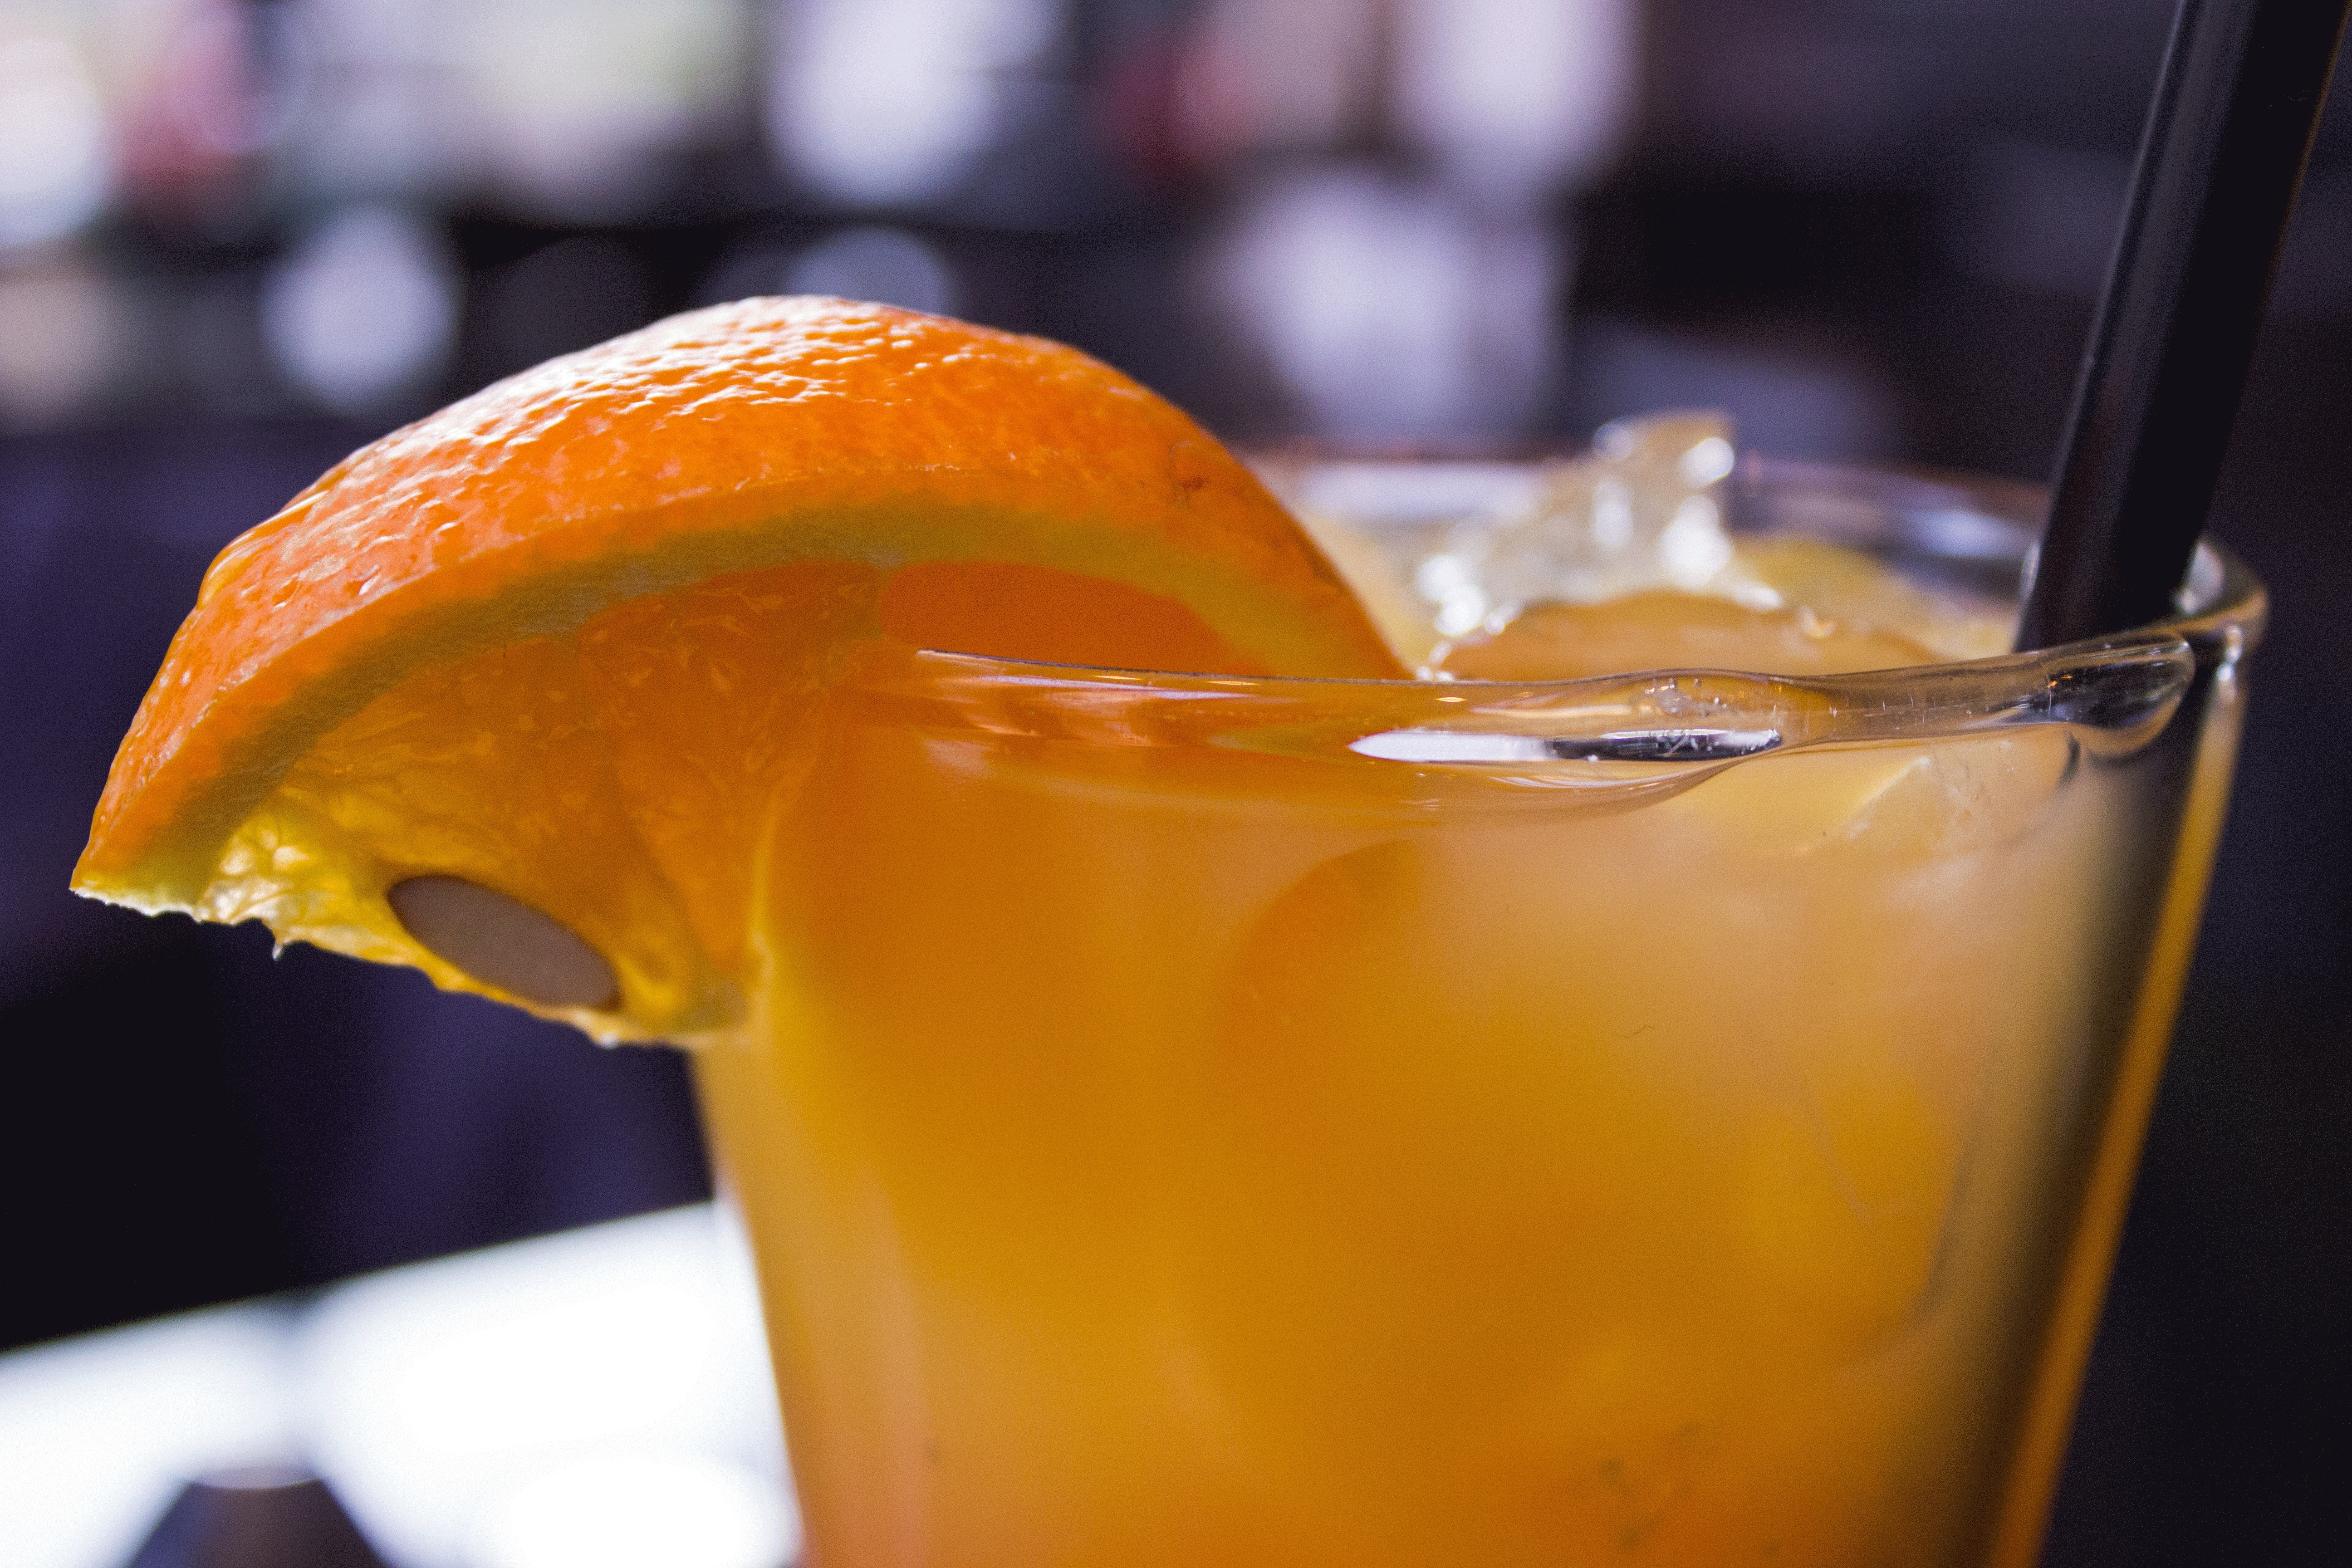
glass, summer, bar, orange, food, produce, drink, alcohol, cocktail, juice, alcoholic, party, straw, refreshment, enjoy, ice cubes, alcoholic beverage, drinking straw, spritz, distilled beverage, non alcoholic beverage, mai tai, long island iced tea